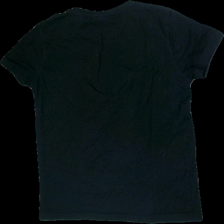
View: back
Type: T-shirt
Category: Men
Brand: Gant
Colors: Black
Material: 100%cotton
Pattern: Logo print
Cut: Regular, C-collar
Size: S
Season: Summer
Price range: <50
Recommended usage: Reuse